Attaque 77

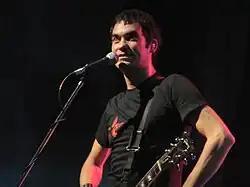
Mariano Martínez, the leader of Attaque 77 since 2009.

In early 2009, Ciro Pertusi left the group for personal reasons, leaving only Martinez, De Cecco and Scaglione as current members. Pertusi recently formed a new group called "Jauría" in 2010, with Esteban '22' Serniotti on guitar and vocals, Mauro Ambesi on bass and Ray Fajardo (ex-El Otro Yo) on drums.